Billie Lawless

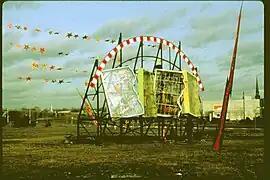
Green Lightning

Green Lightning was originally conceived as a project at Artpark, Lewiston, New York for the 1983 season. It was subsequently erected in Buffalo, New York in 1984 and heavily damaged a week after its unveiling by the City of Buffalo and City of Buffalo Arts Commission (Director, David More.) Its total destruction was prevented when Lawless drove down to where the sculpture had been unveiled and climbed atop the 30-foot structure in an attempt to prevent workers from cutting it down. He later obtained a court order halting the destruction which had begun by the City under the cloak of darkness well after the Courts had closed. Lawless was one of eight artists accepted to exhibit at Sculpture Chicago '85 in the Spring of 1985. The jurors, Howard Fox of the Los Angeles County Museum of Art, Mary Jane Jacobs of the Museum of Contemporary Art, Chicago, and John Chandler, Director of Supervision, Art Consultancy and Management, Boston, selected Lawless' Green Lightning which was subsequently installed at Harrison and Wells Streets in the South Loop. It stood for five years with no controversy.